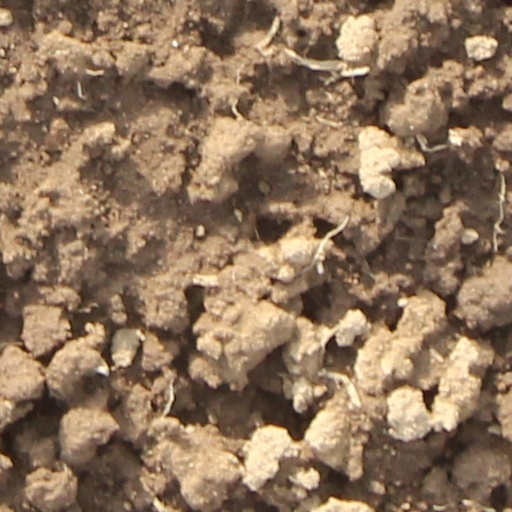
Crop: wheat